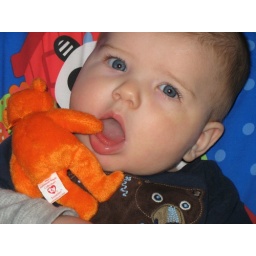
Taste-testing. With orange halloween bear from Papa and Grammie in Maine.